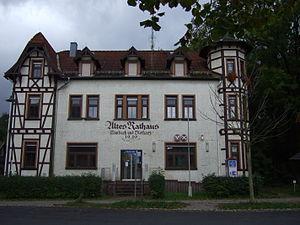
Tambach-Dietharz est une ville allemande de l'arrondissement de Gotha, dans le Land de Thuringe. Elle est située au cœur de la forêt de Thuringe.